Seren taun

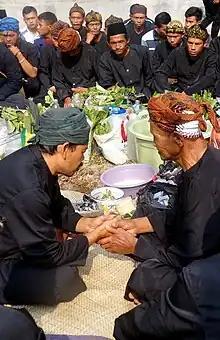
Seren Taun at the village of Malasari, Bogor Regency

Seren Taun is an annual traditional Sundanese rice harvest festival and ceremony. The festival was originally held to mark the new agriculture year in the Sundanese ancient calendar as well as thanks giving for the blessings of the abundance rice harvest, and also to pray for the next successful harvest. Seren Taun demonstrates the Sundanese agricultural way of life, and is held in high regard in Sundanese traditional villages, as the festival draw thousands Sundanese villagers to participate as well as Indonesian or foreign visitors.